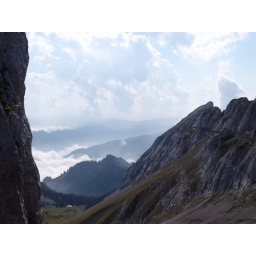
clouds in the mountains